Museum of Broken Relationships

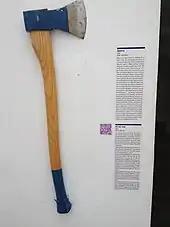
This exhibit, labeled "ex-axe", was donated by a woman from Berlin. She used it to chop her former lover's furniture in frustration after being left for another woman: "two weeks after she left, she came back for the furniture. It was neatly arranged into small heaps and fragments of wood. She took that trash and left my apartment for good. The axe was promoted to a therapy instrument".

In May 2011, the Museum of Broken Relationships received the Kenneth Hudson Award, given out by the European Museum Forum (EMF). The award goes to "a museum, person, project or group of people who have demonstrated the most unusual, daring and, perhaps, controversial achievement that challenges common perceptions of the role of museums in society", rating the "importance of public quality and innovation as fundamental elements of a successful museum". The EMF's judging panel noted: